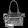
Label: Bag